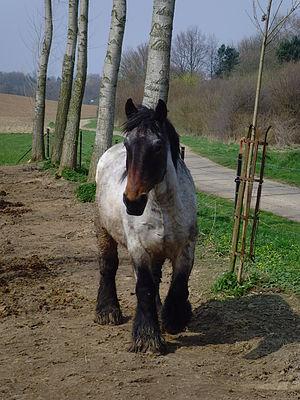
Le bai-brun est une couleur de robe du cheval, caractérisée par un pelage en grande partie noir, notamment la crinière, la queue et les jambes. La principale différence visible entre robe noire et bai-brun est la présence de zones rousses ou fauves autour des naseaux, des flancs, des grassets, des coudes, du ventre, des ars, et à l’intérieur des cuisses. Robe de base, le bai-brun peut s'accompagner de marques blanches, et être modifié par l'action de différents gènes comme le Rouan, le Dun ou le Crème.